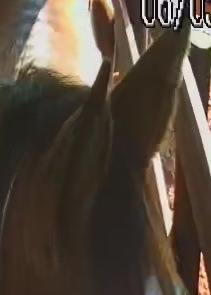
Face region: ears (position_of_ears)
Pain indicator: not_present